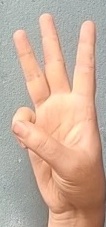
ASL sign: 6